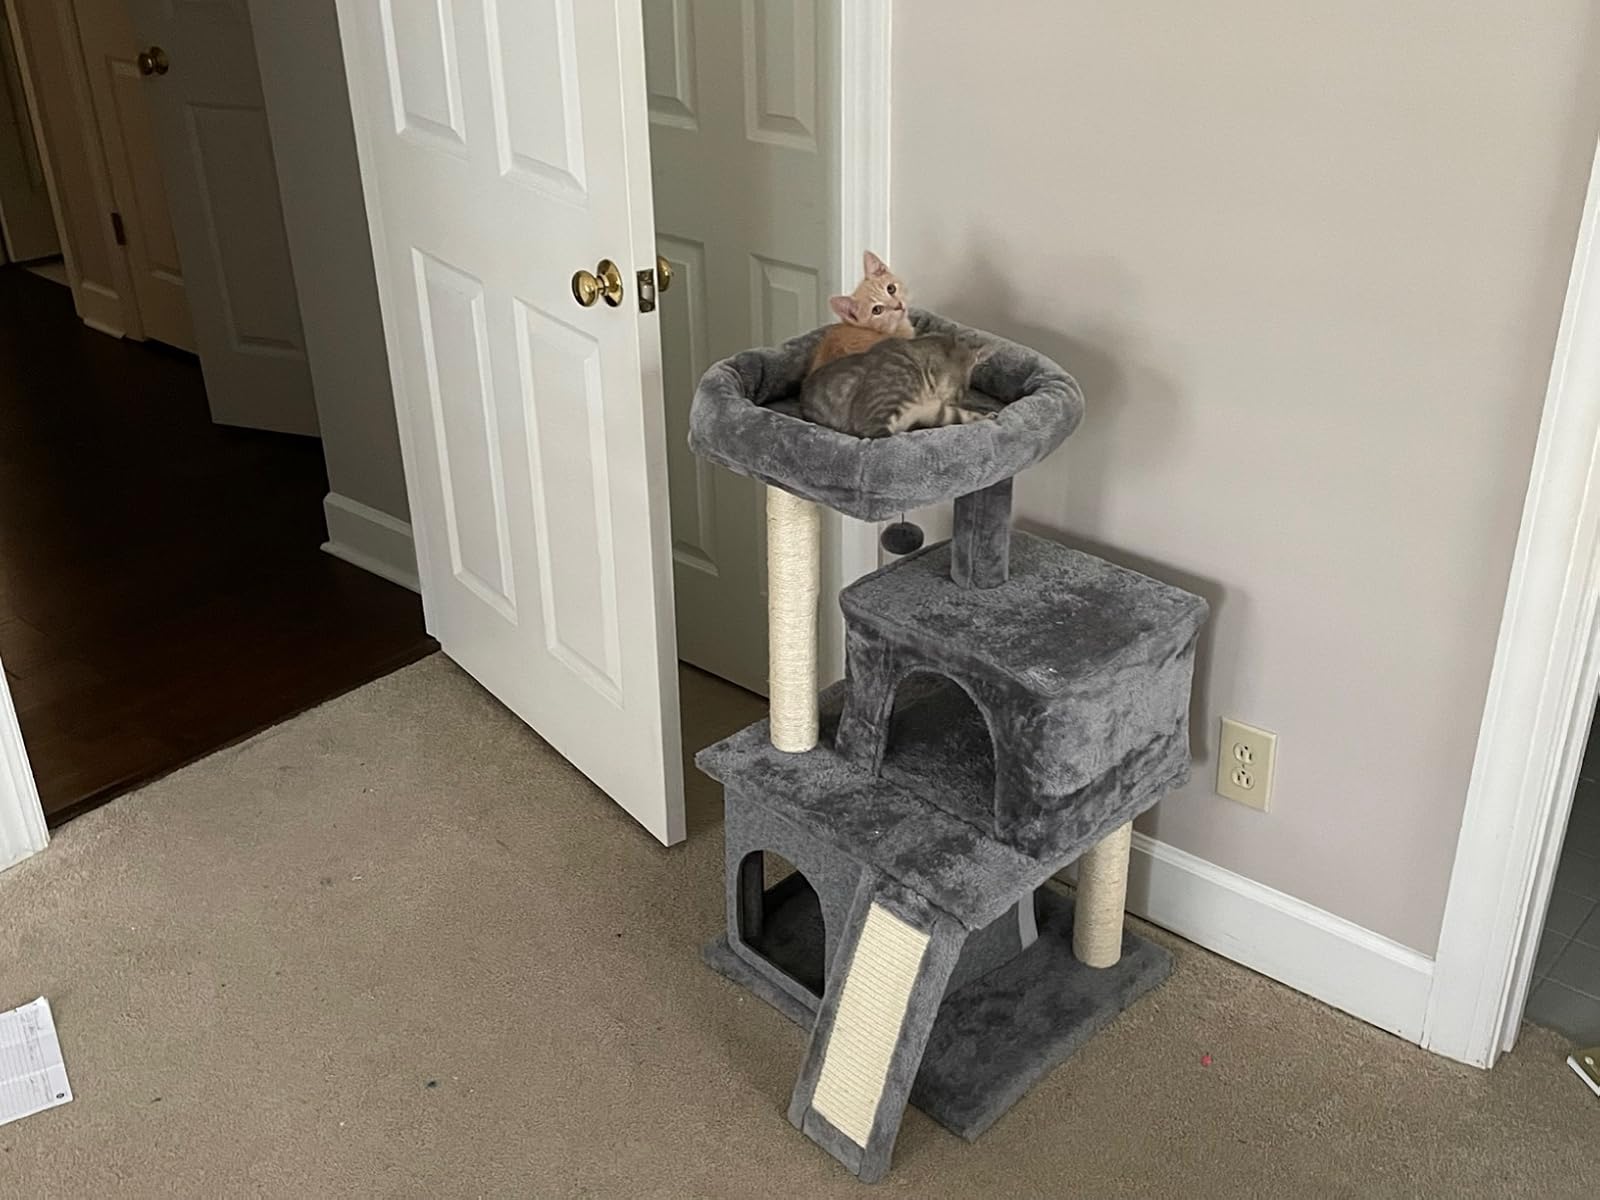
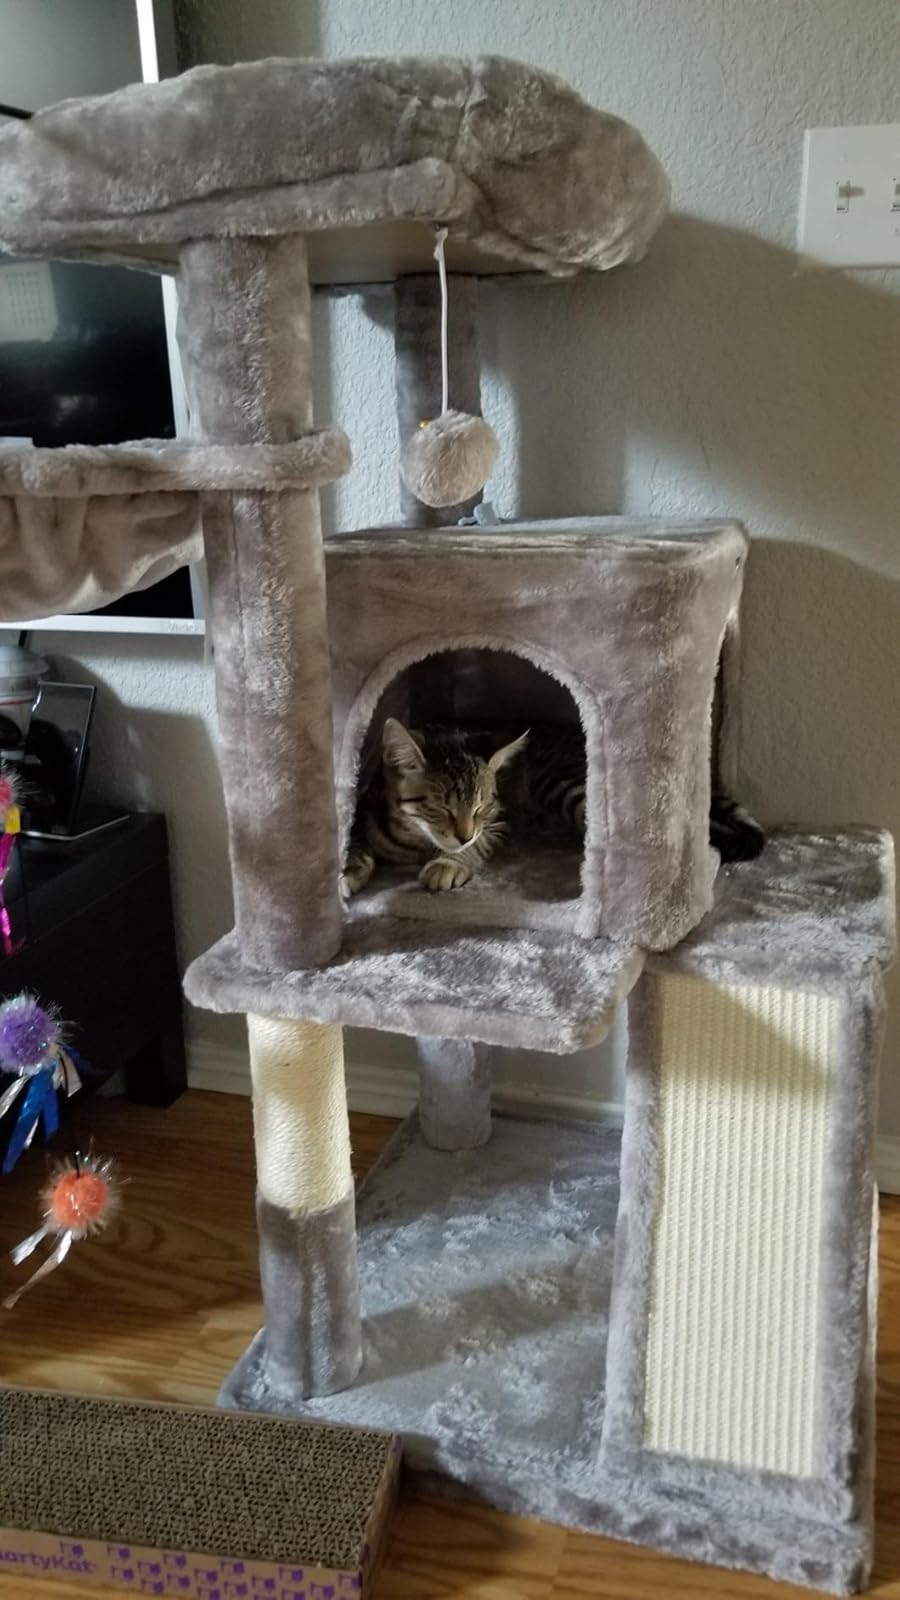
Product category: items_cat tree
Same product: no